Rudy Kuntner

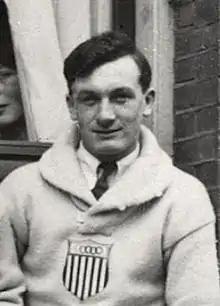
Rudy Kuntner in 1928

Rudy Kuntner (June 10, 1908 – December 16, 1982) was an American-Austrian soccer forward who was a member of the U.S. team at the 1928 Summer Olympics. He is also known as a long time stage manager for the Metropolitan Opera and is a member of the National Soccer Hall of Fame.